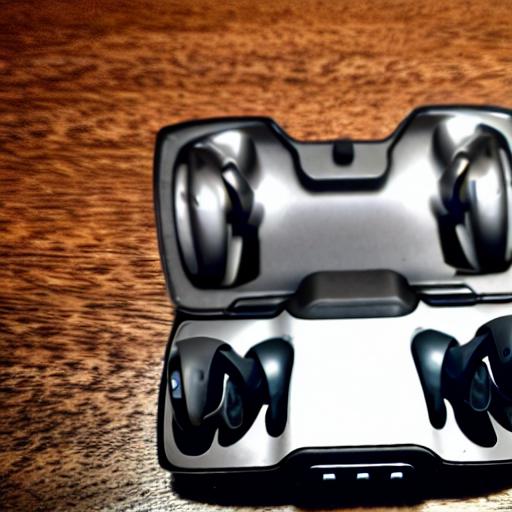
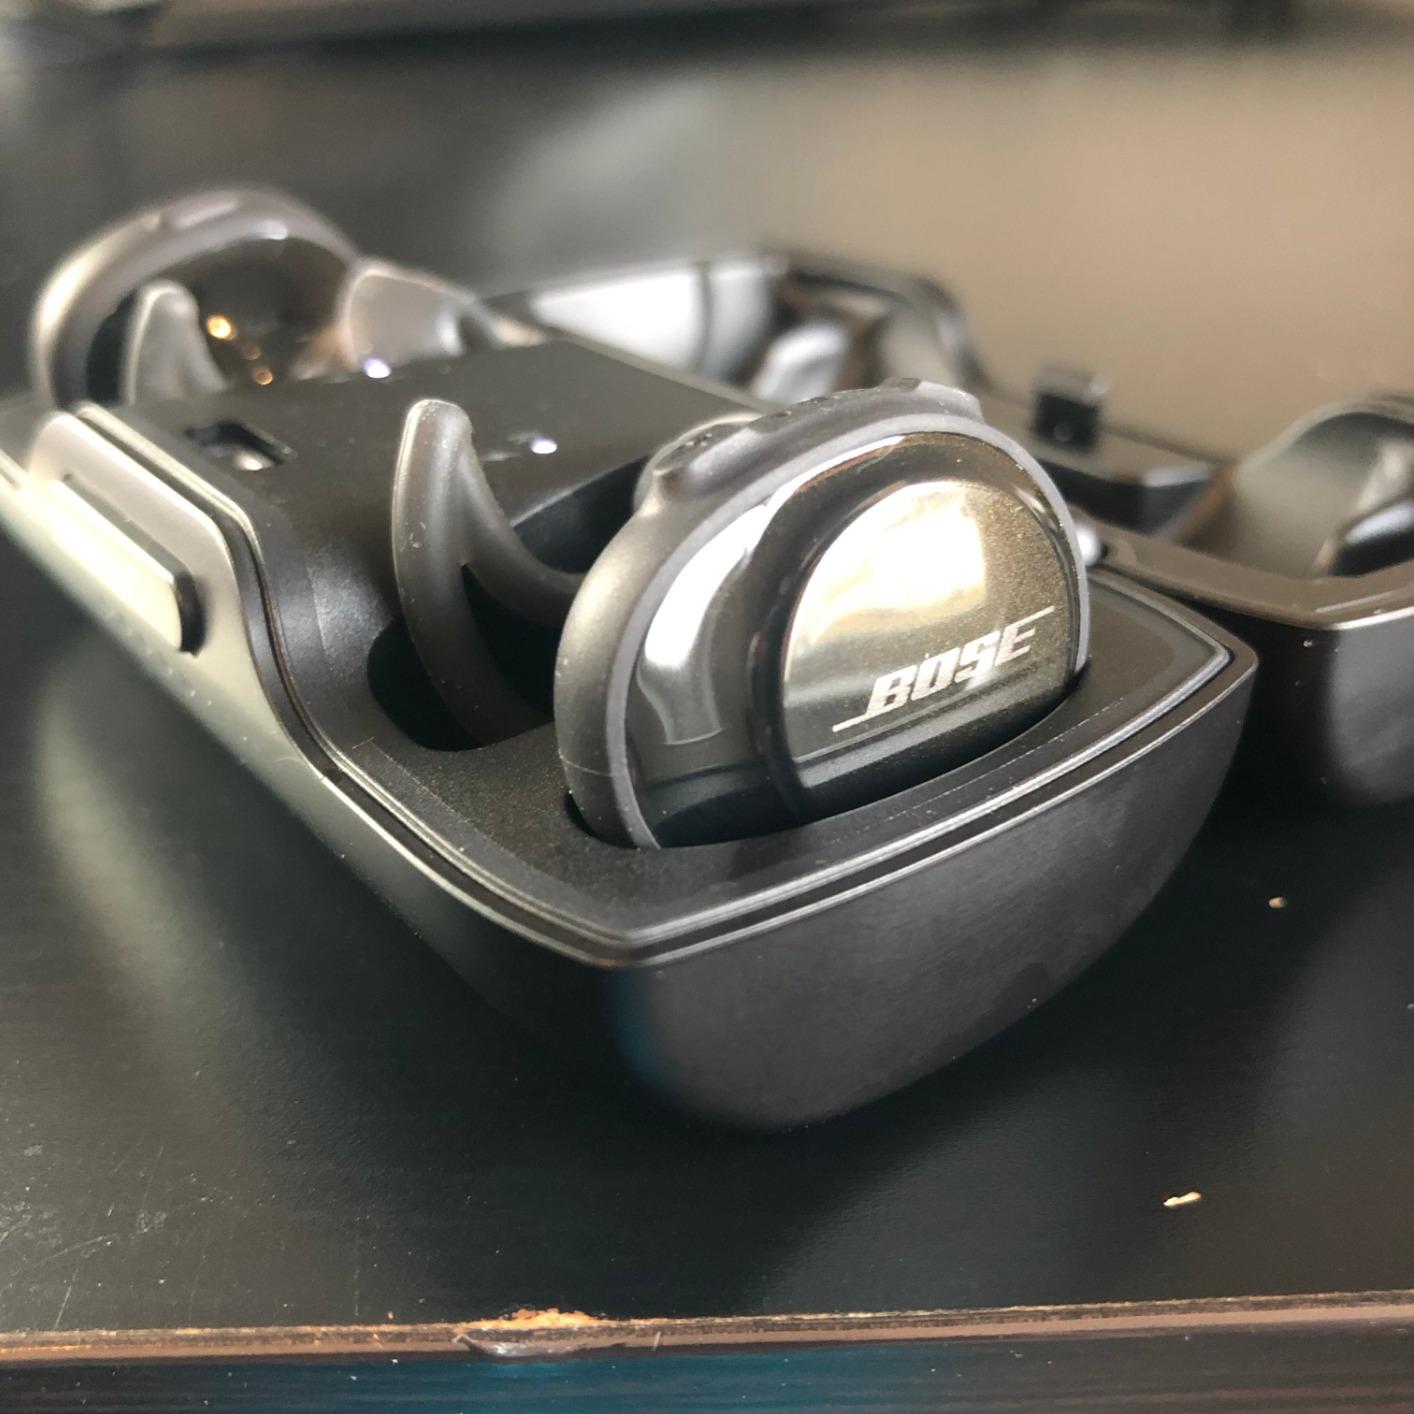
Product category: earbuds
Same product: no